SIG SG 550

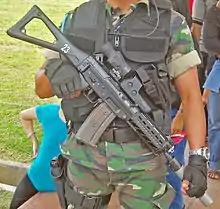
SG 553 in the hands of Malaysian Air Force PASKAU commando during LIMA 2009

The SG 553 is an improved version of the SG 552 and was released in 2008. Even though it mostly resembles the SG 552, the SG 553 has one key advantage, the recoil spring is now wrapped around the piston rod as in the SG 550/551 models, which address several reliability issues encountered in the SG 552 and also allows the usage of the standard SG 550/551 charging handle. The SG 553 series rifles have a long sight radius. A long barrel version of the SG 553 known as the SG 553 LB incorporates a barrel with provision to fire rifle grenades and support a bayonet. Further factory options for the SG 553 rifle series are an integrated receiver Picatinny rail and an adjustable butt stock. The SG 553 R is a variant chambered for the 7.62×39mm cartridge fed from AK family box magazines. There is also a .300 AAC Blackout variant of the SG 553 known as the SG 553 BK which was first shown at IWA OutdoorClassics in 2016.